Nonviolent video game

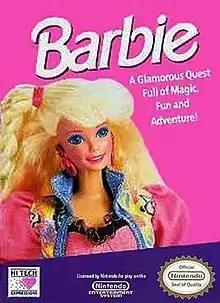
Games such as Nintendo's "Barbie" have been designed specifically to target female markets and contains little or no violence in keeping with what some Gender HCI studies have suggested appeals more to female audiences.

A number of studies have been conducted specifically analyzing the differences between male and female preference in video game styles. Studies have vacillated between findings that the gender effect on violence preference in games is significant and insignificant, however no firm conclusions have been achieved to date. The number of studies in this field has blossomed contemporaneously with greater gender studies, and a degree of tension exists in the field between the traditional stereotype of violence as a male-dominant characteristic and the realities of the marketing data for violent games.